List of Racing Louisville FC players

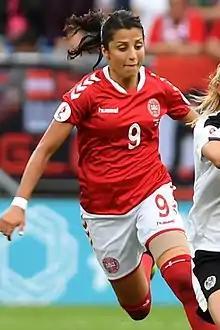
Danish forward Nadia Nadim signed with Racing Louisville from Paris Saint-Germain in June 2019

Racing Louisville FC is an American professional women's soccer club which began play in the National Women's Soccer League (NWSL) in 2021.